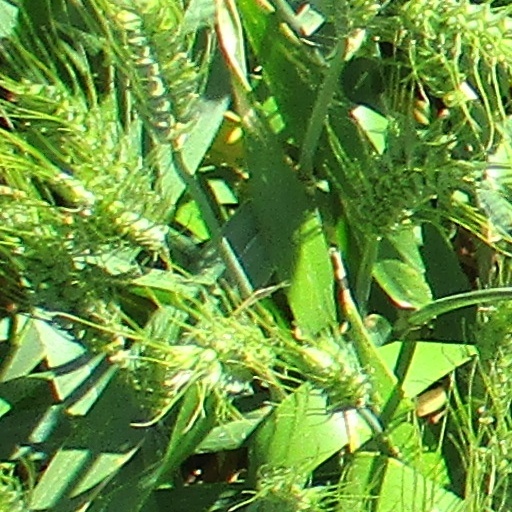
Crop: wheat